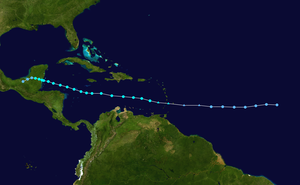
La saison cyclonique 2001 dans l'océan Atlantique nord commence officiellement le 1ᵉʳ juin et se finit le 30 novembre 2001. Elle respecte ces conventions en commençant le 5 juin avec la tempête tropicale Allison et en se terminant le 6 décembre avec l'ouragan Olga. Elle est cependant au-dessus de la moyenne en termes d'activité. Les tempêtes de cette saison ayant causé le plus de dégâts sont la tempête tropicale Allison, qui a causé de très grandes inondations au Texas, l'ouragan Iris qui a frappé le Belize, et l'ouragan Michelle, qui a frappé plusieurs pays. Trois cyclones tropicaux ont frappé les États-Unis, trois ont directement affecté le Canada et trois autres ont directement affecté le Mexique et l'Amérique centrale. Au total, la saison a fait 105 blessés et a causé 7,1 milliards de dollars de dégâts. En raison de leur très grande force, les noms d'Allison, Iris et de Michelle ont été retirés de la liste de l'Organisation météorologique mondiale.
La tempête tropicale Chantal est une petite tempête tropicale qui a traversé la mer des Caraïbes au mois d’août 2001. Elle est le troisième système tropicale de la saison 2001 et s'est développée à partir d'une onde tropicale dans l'océan Atlantique tropical. Chantal a atteint une intensité maximale de 111 km/h à deux reprises dans la mer des Caraïbes, et à chaque fois elle aurait pu atteindre le statut d'ouragan. Le 21 août, Chantal s'est installée à terre près de la frontière entre le Mexique et le Belize, avant de se dissiper le lendemain.